Zog I

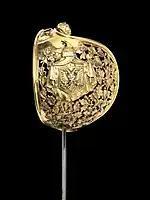
Royal sword commemorating the marriage of King Zog I

On the debit side, Zogu's Albania was a police state in which civil liberties were all but nonexistent and the press was closely censored. Political opponents were imprisoned and often killed. For all intents and purposes, he held all governing power in the nation.